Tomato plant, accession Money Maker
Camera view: vertical (180 deg); turntable rotation: 150 degrees
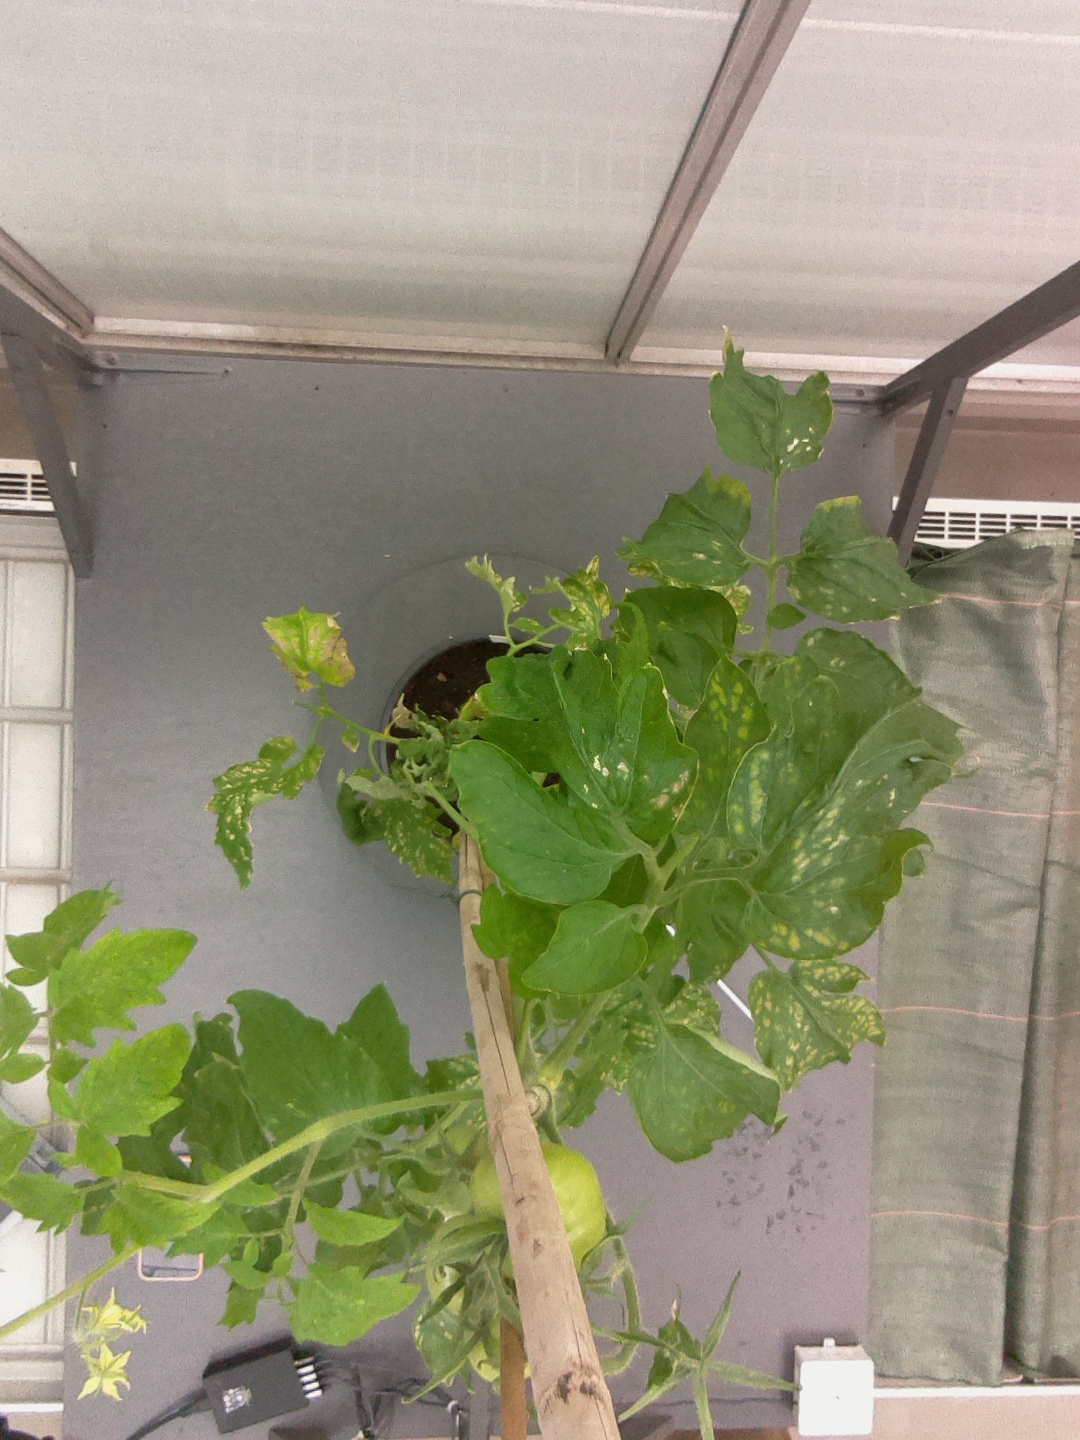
BBCH growth stage 73: 30%-40% of final fruit size